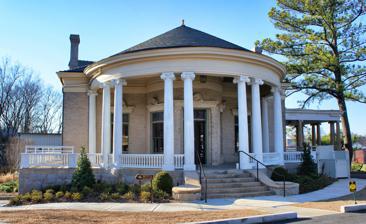
Building: Kriegshaber House
Country: United States of America
Year built: 1900
Historic house in Georgia, United States United States historic place Victor H. Kriegshaber House U.S. National Register of Historic Places Atlanta Landmark Building Show map of Atlanta Show map of Georgia Show map of the United States Location Atlanta Coordinates 33°45′44″N 84°20′57″W / 33.76222°N 84.34917°W / 33.76222; -84.34917 Built 1900 Architect Willis F. Denny Architectural style Late 19th and 20th Century Revival: Beaux-Arts NRHP reference No. 79000723 Significant dates Added to NRHP January 8, 1979 Designated ALB June 13, 1990 The Kriegshaber House , now the Wrecking Bar Brewpub , is a historic Beaux-Arts mansion on 292 Moreland Avenue NW in Inman Park , Atlanta . It was built around 1900. Victor Hugo Kriegshaber (1859–1934) was founder and president of the Atlanta Terra Cotta Company as well as director of the Atlanta Art Glass Co. and vice-president of the National Builders' Supply Association. The building is listed on the National Register of Historic Places , both individually and as a contributing property to the Inman Park-Moreland Historic District but is also listed separately on the national register. The building is also designated as a historic building by the City of Atlanta . References